Misato Michishita

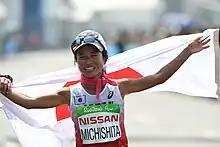
Michishita at 2016 Summer Paralympics

is a visually impaired Japanese long distance and marathon runner. She silver medalled at the 2016 Summer Paralympics in Rio de Janeiro, and won the gold medal at the 2020 Summer Paralympics in Tokyo. She won the bronze medal the 2024 Summer Paralympics with a time of 3:04:23 in Paris, after Elena Congost from Spain was controversially disqualified with a time of 3:00:48 despite a human reflex when her companion almost fell.